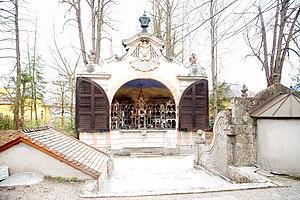
Autriche, Salzbourg, Château d'Hellbrunn